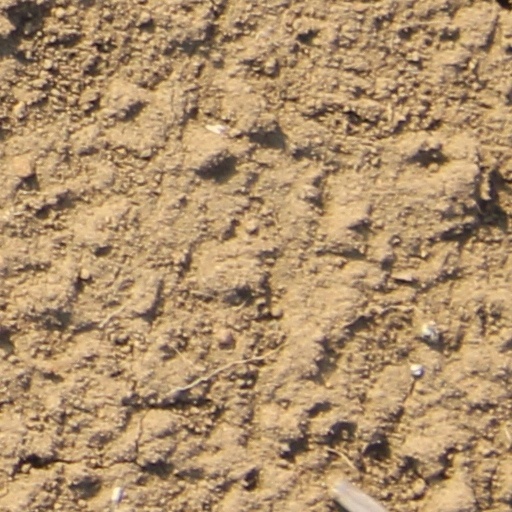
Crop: wheat